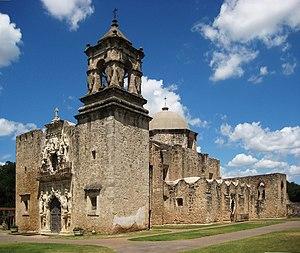
Le San Antonio Missions National Historical Park protège entre autres quatre des cinq missions espagnoles à San Antonio, au Texas. Ces missions ont été créés par des religieux catholiques pour répandre le christianisme parmi les indigènes locaux entre le XVIIᵉ et XIXᵉ siècles.
La mission San José y San Miguel de Aguayo est une mission fondée par les Franciscains espagnols en 1720, près de l'actuelle ville de San Antonio, au Texas. Nommée d'après José de Azlor y Virto de Vera, elle fait partie du San Antonio Missions National Historical Park.